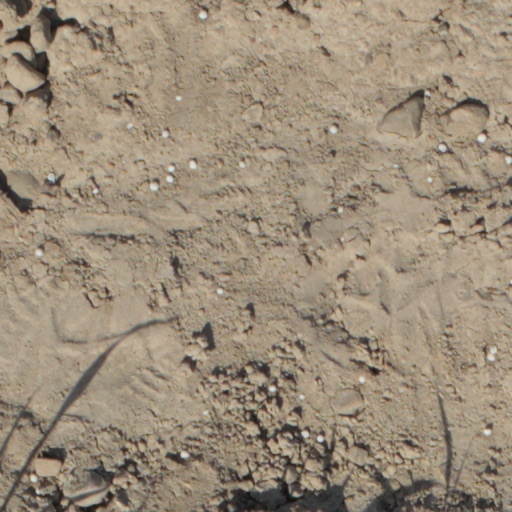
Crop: wheat